Special Operations Command (Australia)

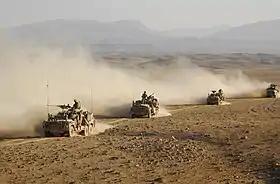
A Special Operations Task Group patrol in Afghanistan in October 2009

While Special Operations Command had not formally commenced operations at the time, it appears that the headquarters may have overseen the boarding of the North Korean freighter MV "Pong Su" in April 2003, which involved elements of both the Special Air Service Regiment and 4th Battalion, Royal Australian Regiment (Commando) Tactical Assault Groups.